Manbij offensive (2016)

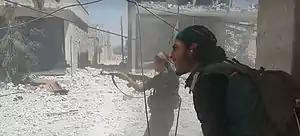
Arab and Kurdish fighters of the SDF fight their way into Manbij's city center, held by ISIL militants.

While ISIL forces continued their attacks in the countryside on 31 July, as heavy fighting was reported in Adasa village west of Manbij, the SDF achieved a number of breakthroughs in the city itself. SDF fighters captured the Al-Na'imi and Mestosaf neighborhoods, the Ghasania school and much of the Al-Jazeera road. According to SOHR, the SDF had by then captured 40% of Manbij, while "Reuters" reported that 70% of the city had fallen to the SDF, including most of the west, east and north. In consequence, ISIL forces were mostly confined to the old quarters in the central and southern city. By this point, 40,000 to 50,000 civilian residents of Manbij had fled the city, although a number of locals remained to volunteer with the SDF and had begun training to fight ISIL. Sometime in course of July, prominent Australian ISIL battalion commander Ezzit Raad was also killed in the city.